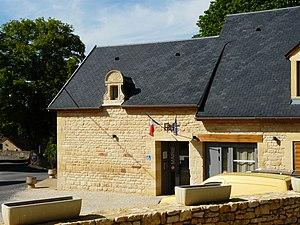
La mairie de Marcillac-Saint-Quentin, Dordogne, France.